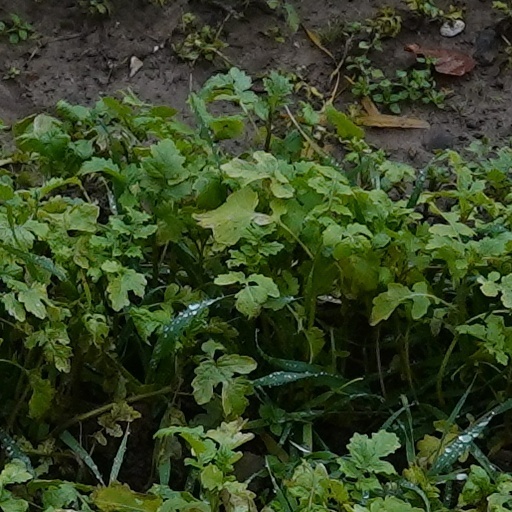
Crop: wheat